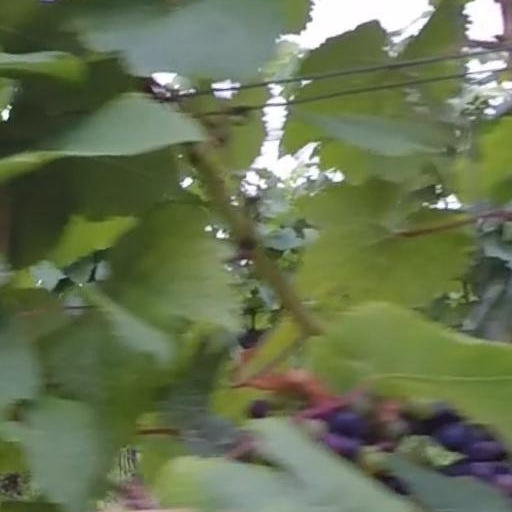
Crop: grape